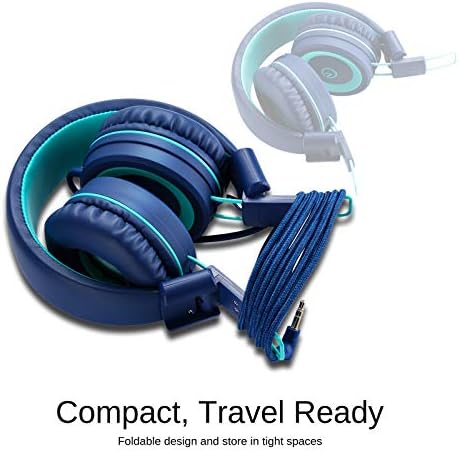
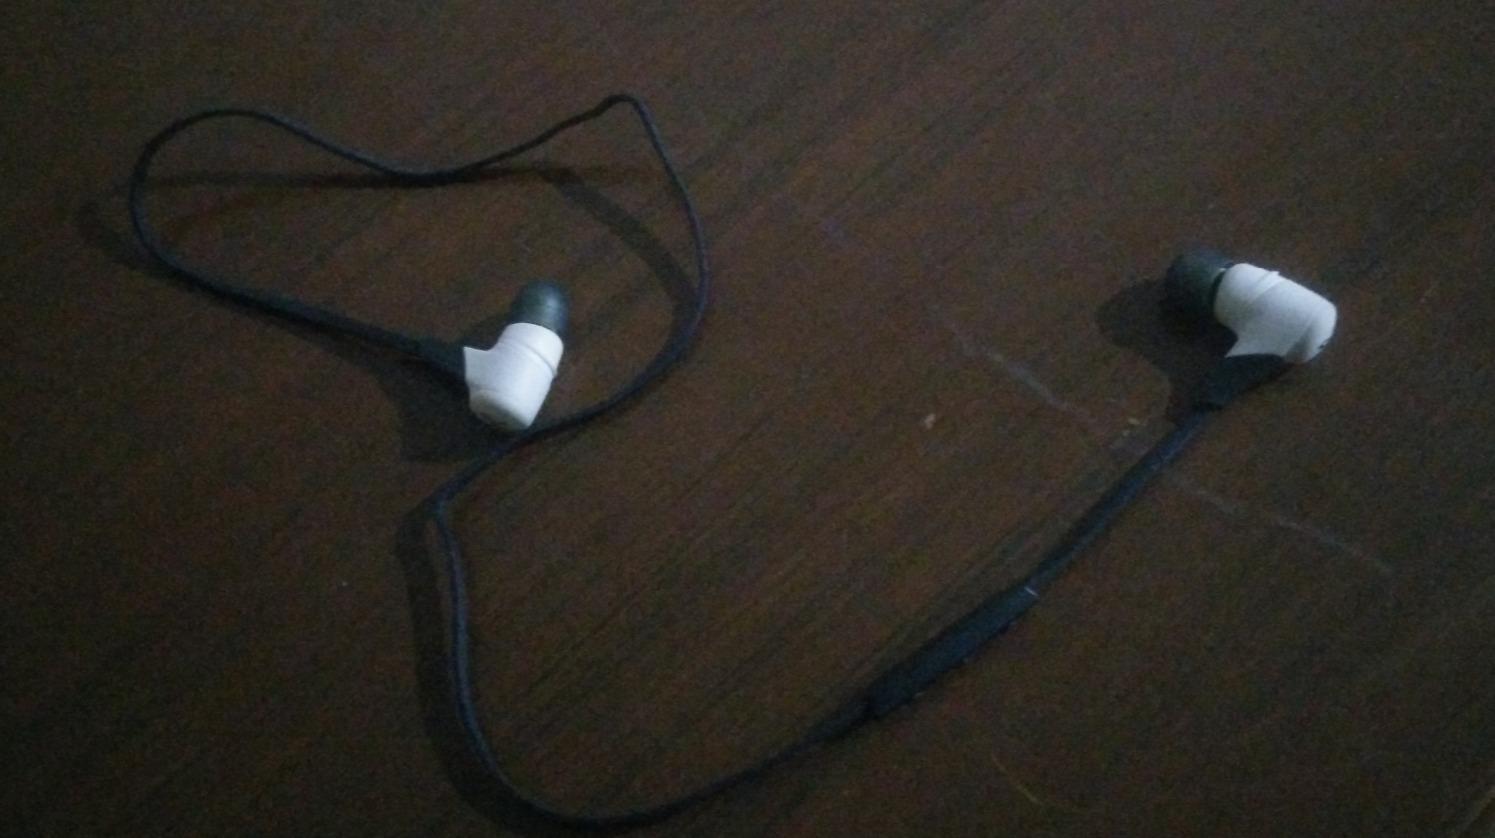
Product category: headphones
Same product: no